OK Kid

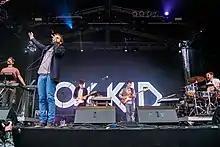
OK Kid live at the Rocken am Brocken festival 2015

OK Kid is a German band founded in mid-2012. Their name is made up of the album names "OK Computer" and "Kid A" from the band Radiohead.